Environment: real
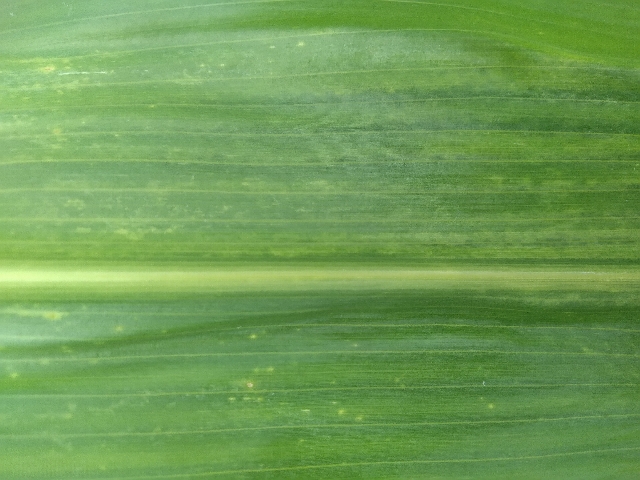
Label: lethal_necrosis